Santa Barbara Island

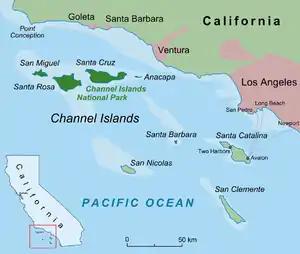
Map of the Channel Islands of California,indicating Santa Barbara Island.

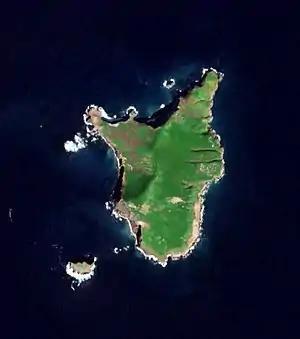
Satellite photo

Santa Barbara Island (Spanish: "Isla de Santa Bárbara"; Tongva: "Tchunashngna") is a small island of the Channel Islands archipelago in Southern California. It is protected within Channel Islands National Park, and its marine ecosystem is part of the Channel Islands National Marine Sanctuary. Public passenger access to Santa Barbara Island is provided by the Island Packers ferry service.